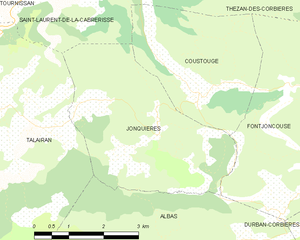
Carte des communes françaises: Jonquières